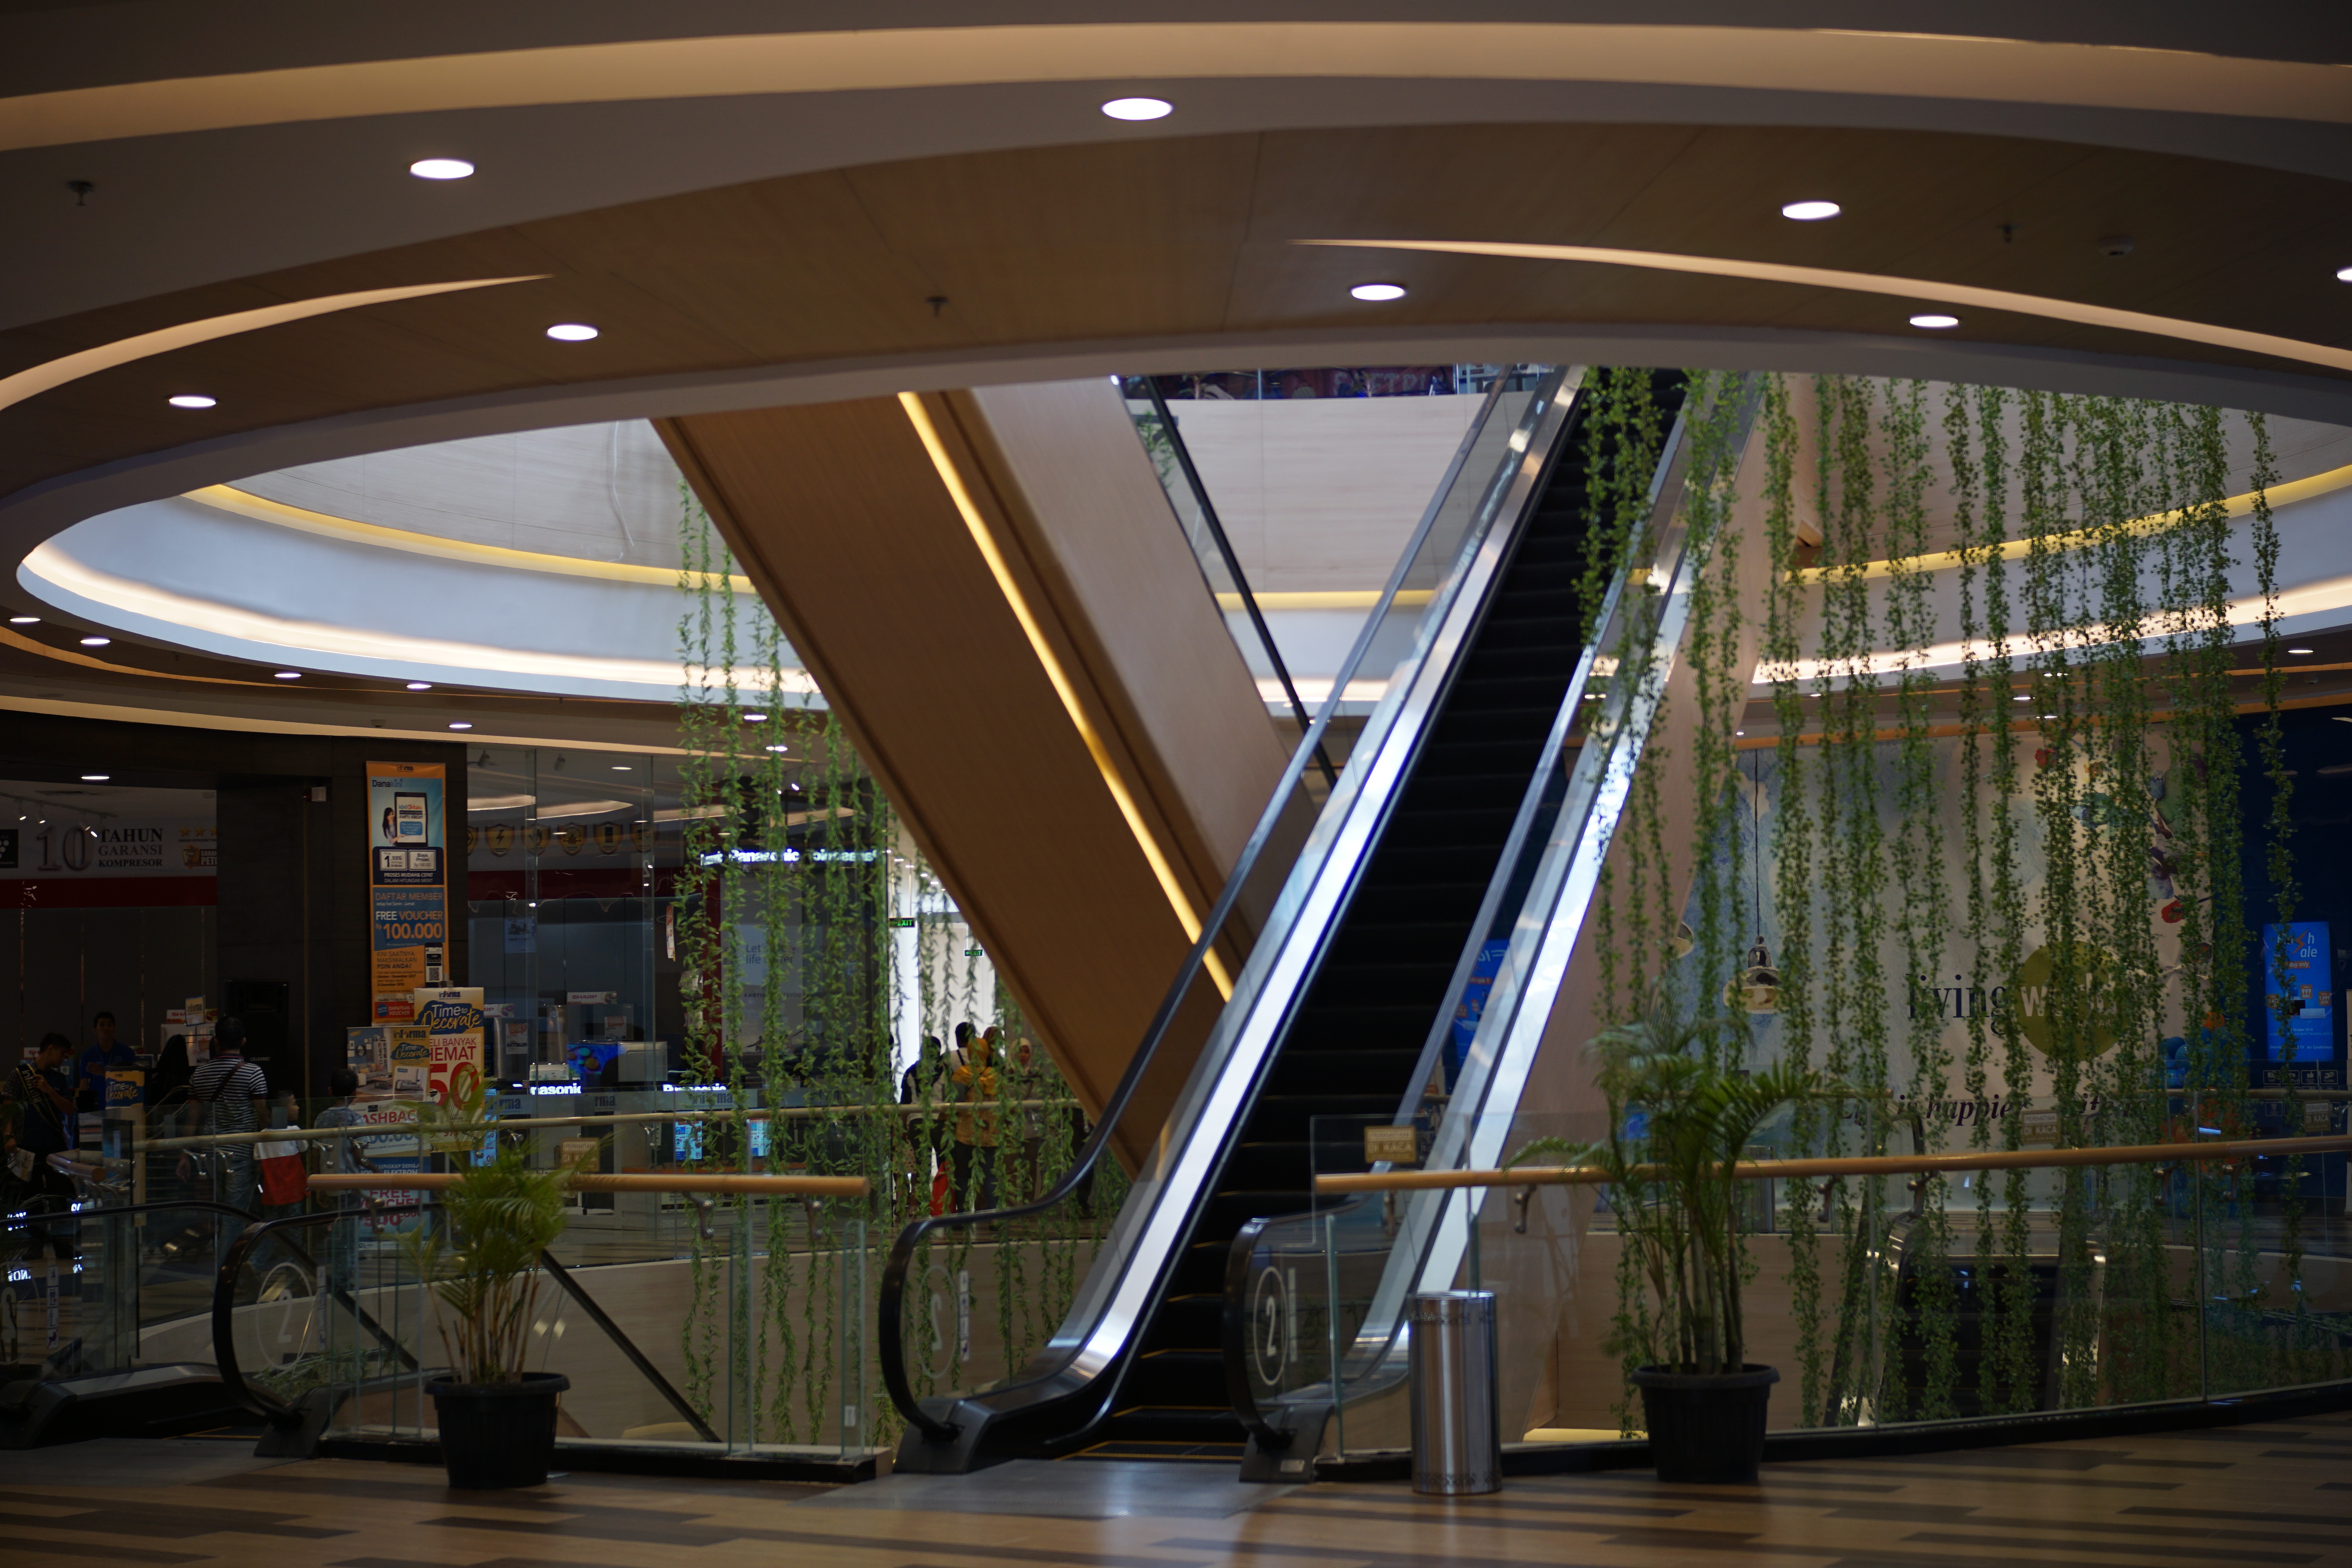
Sony A6000, escalator, shopping mall, architecture, lobby, metropolitan area, building, urban area, night, reflection, stairs, glass, city, mixed use